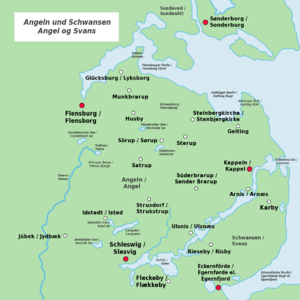
Angeldansk
Landskaberne Angel og Svans i det østlige Sydslesvig (med tyske og danske stednavne)
Angeldansk eller Angelbomål var en sønderjysk variant, der blev talt i Angel og Svans i det østlige Sydslesvig.